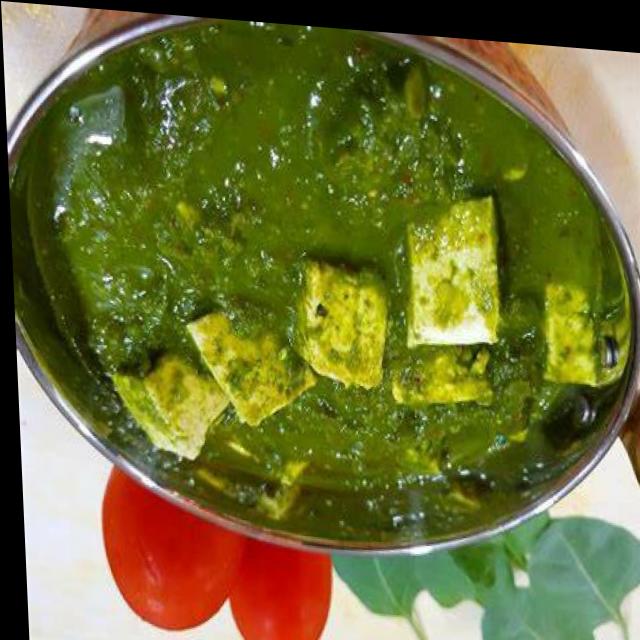
Dish: palak_paneer